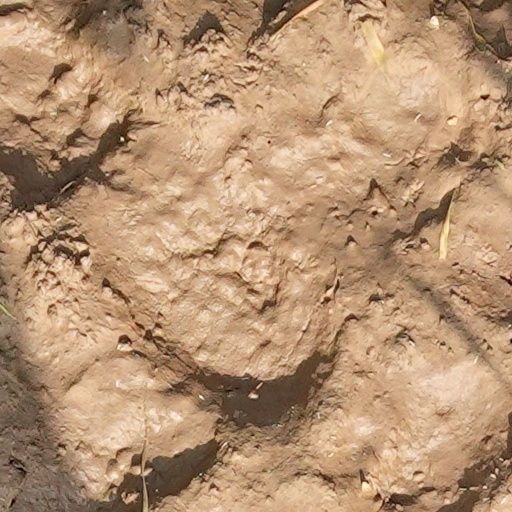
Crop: wheat